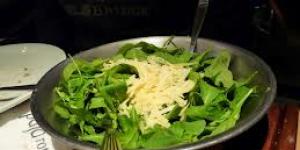
ensalada de rucula y queso parmesano